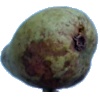
Label: Pear Stone 1